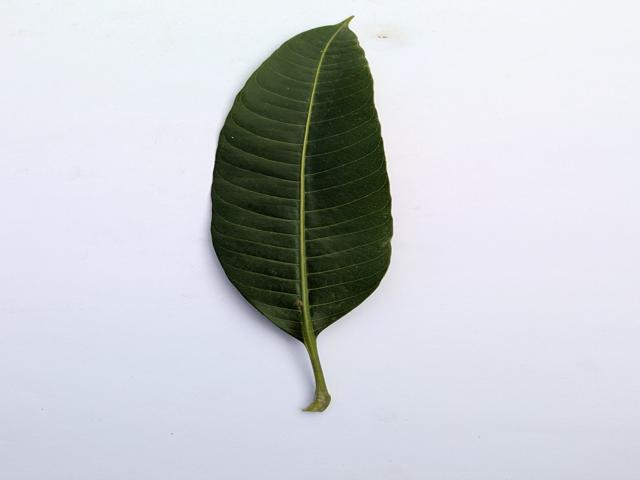
Mango leaf variety: Banana